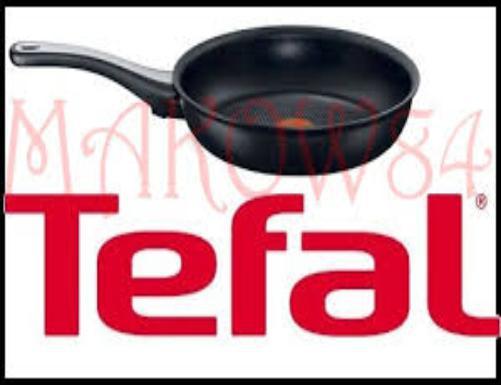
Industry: Necessities